Fuzzy dice

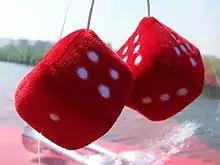
A pair of fuzzy dice

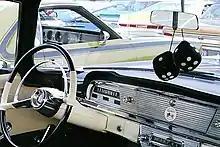
A pair of fuzzy dice hanging from a car's rear-view mirror

Fuzzy dice, also known as fluffy dice, soft dice, or stuffed dice, are an automotive decoration consisting of two oversized (usually six-sided) plush dice which hang from the rear-view mirror. The original fuzzy dice, first used in the 1950s, were white and approximately across. Nowadays, fuzzy dice come in many colors and various sizes. In Britain and other parts of the world it is considered kitsch to display such items in a car.